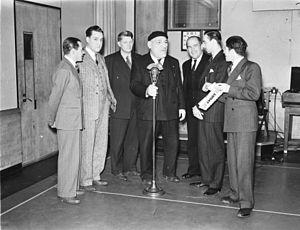
Le lutteur Maurice Tillet surnommé ""The Angel"" interviewé par l'animateur Michel Normandin (deuxième à partir de l'extrême droite) devant cinq autres invités dans les studios de la station radiophonique C.H.L.P. à Montréal."
Maurice Tillet, né le 23 octobre 1903 dans l'Oural et mort le 4 septembre 1954 à Chicago, est un catcheur professionnel et rugbyman français.